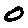
Label: 0